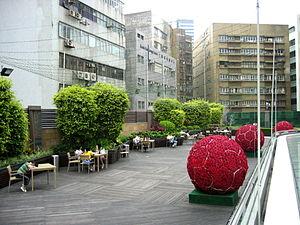
apm est un centre commercial situé dans la ville de Kwun Tong, à Hong Kong, ouvert depuis avril 2005. Il est situé au sein de la Millennium City 5, un immeuble commercial construit par Sun Hung Kai Properties. Avec Millennium City 1, 2, 3, et 6, c'est un bâtiment à usage commercial situé le long de la route Kwun Tong. apm jouxte la station MTR Kwun Tong, compte sept étages, et un parking horaire souterrain y est disponible.